Georg Britting

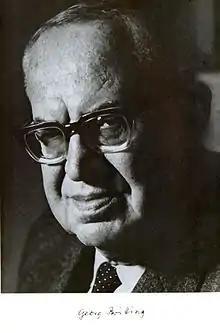
Georg Britting

Georg Britting (born 17 February 1891 in Regensburg; died 27 April 1964 in Munich) was a German poet, short story writer, and essayist.